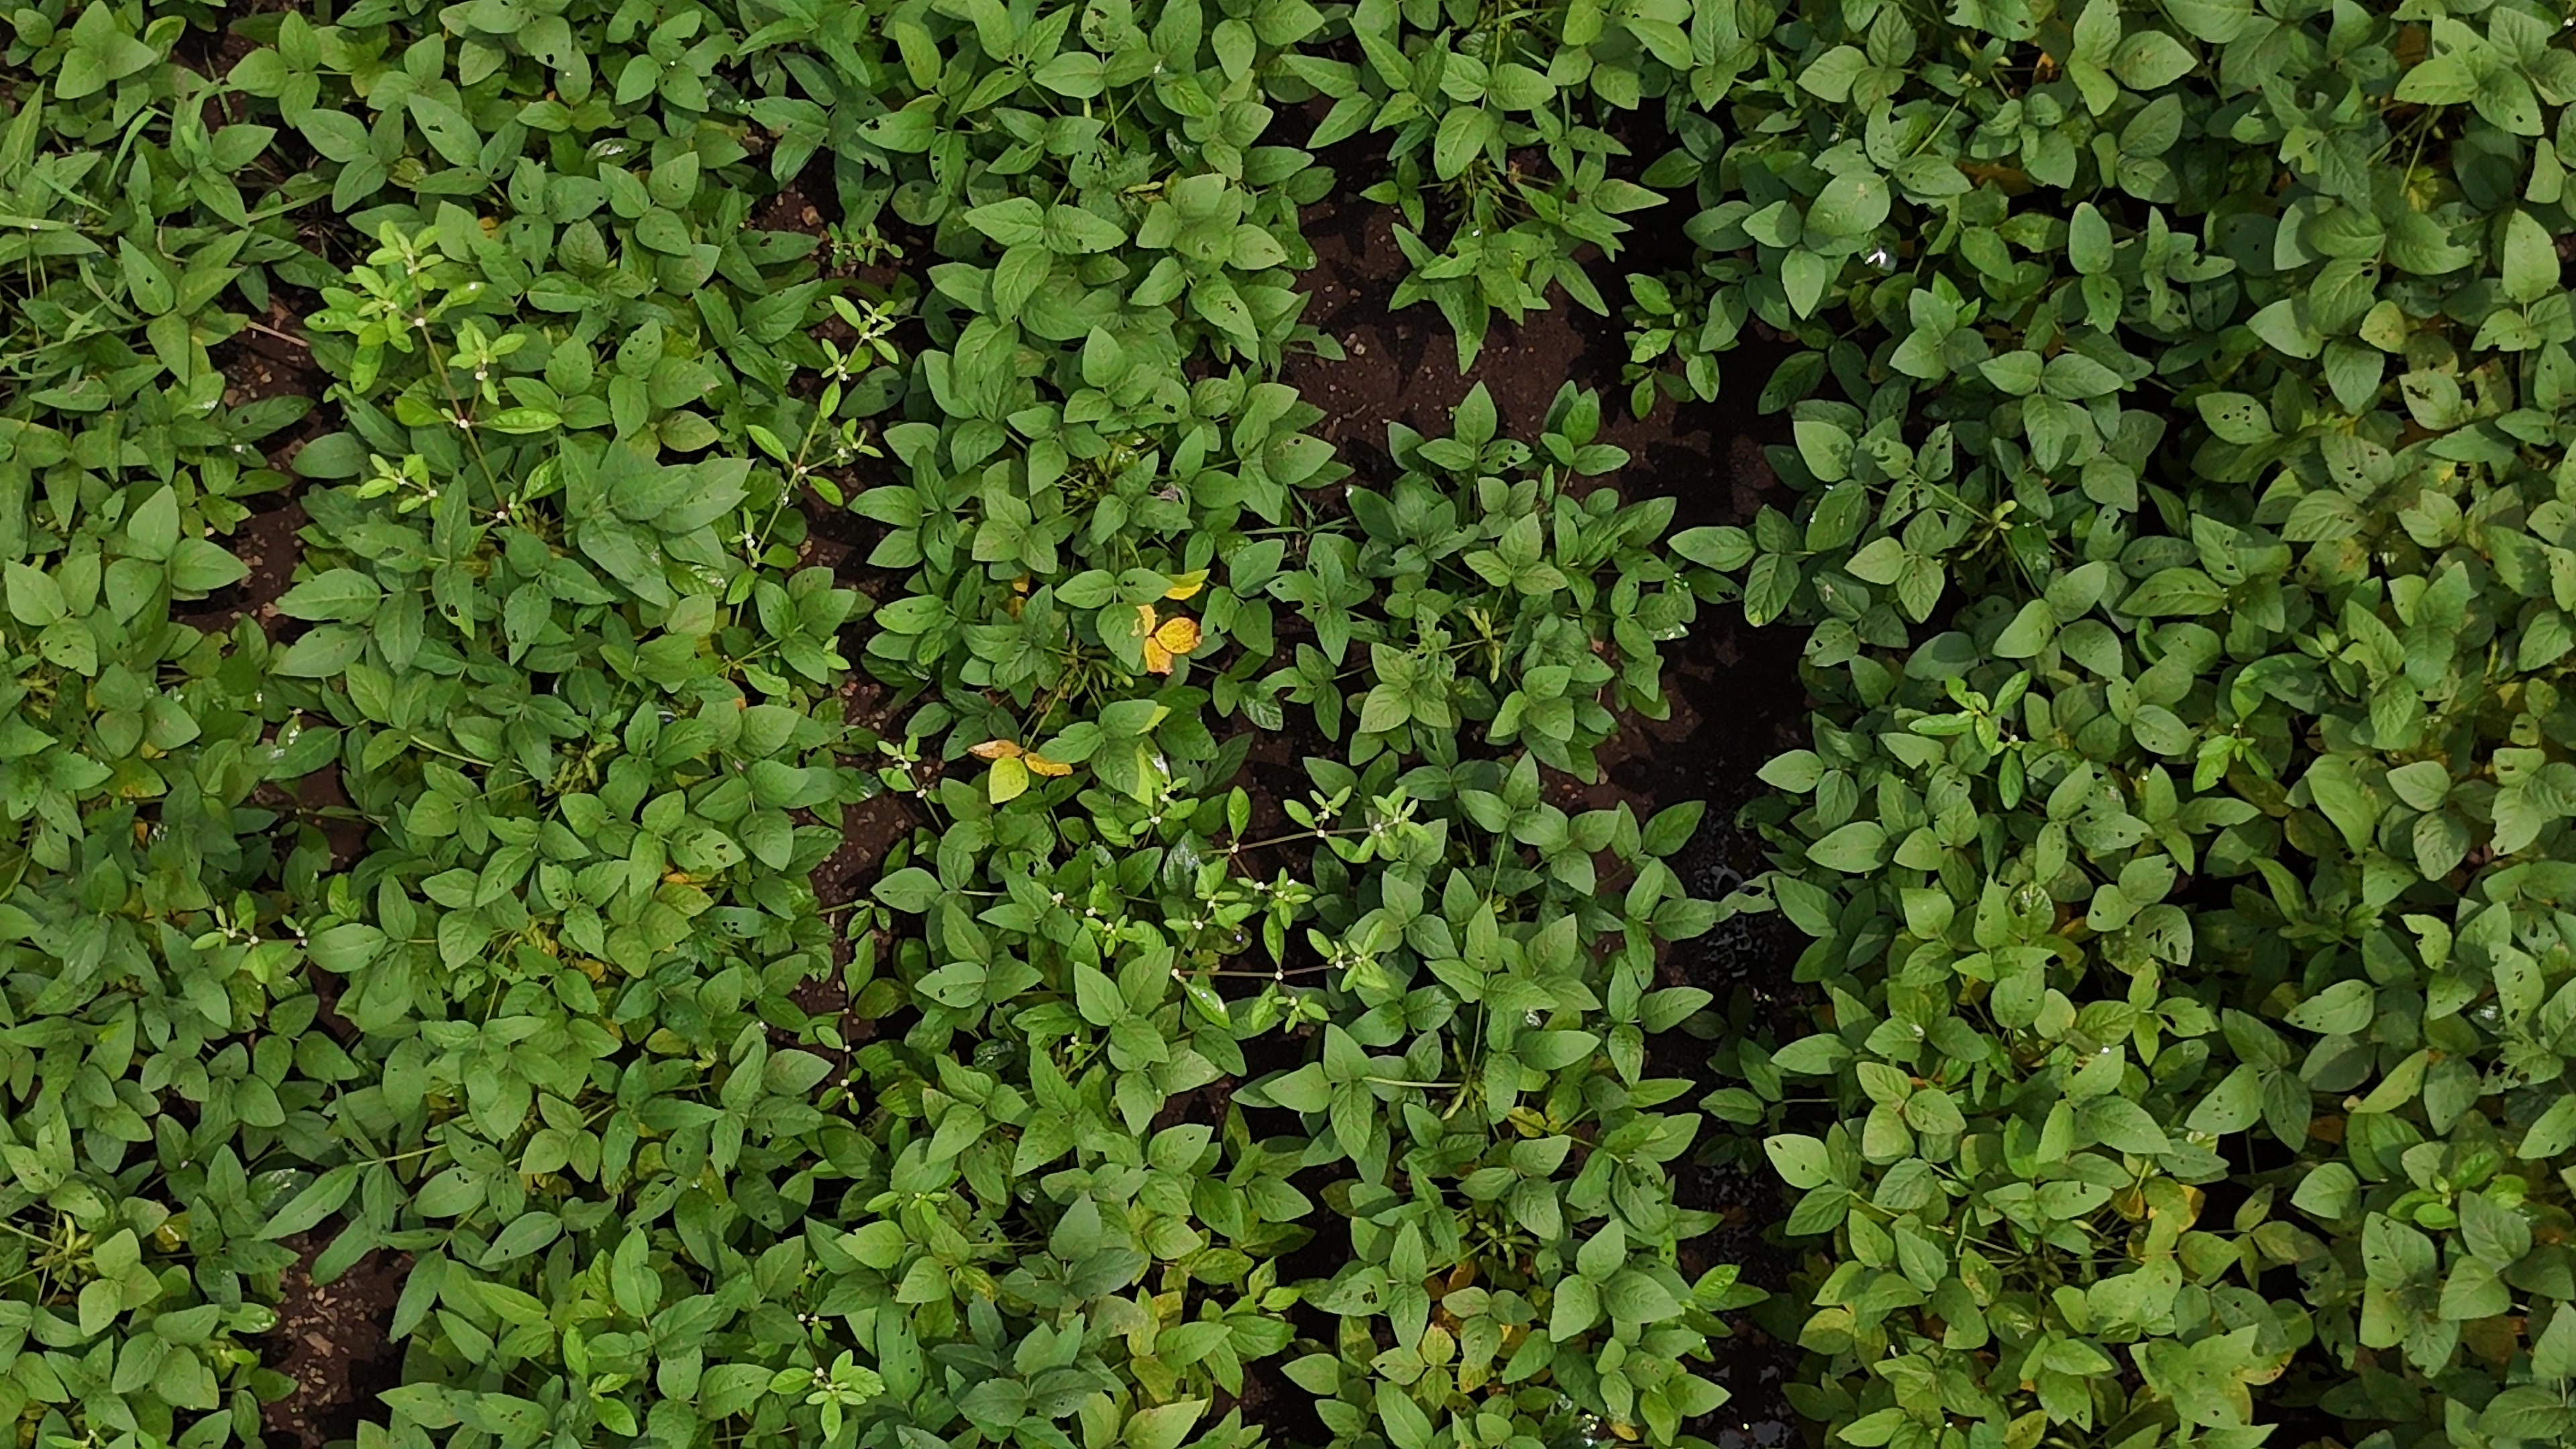
Label: Mosaic